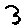
Label: 3